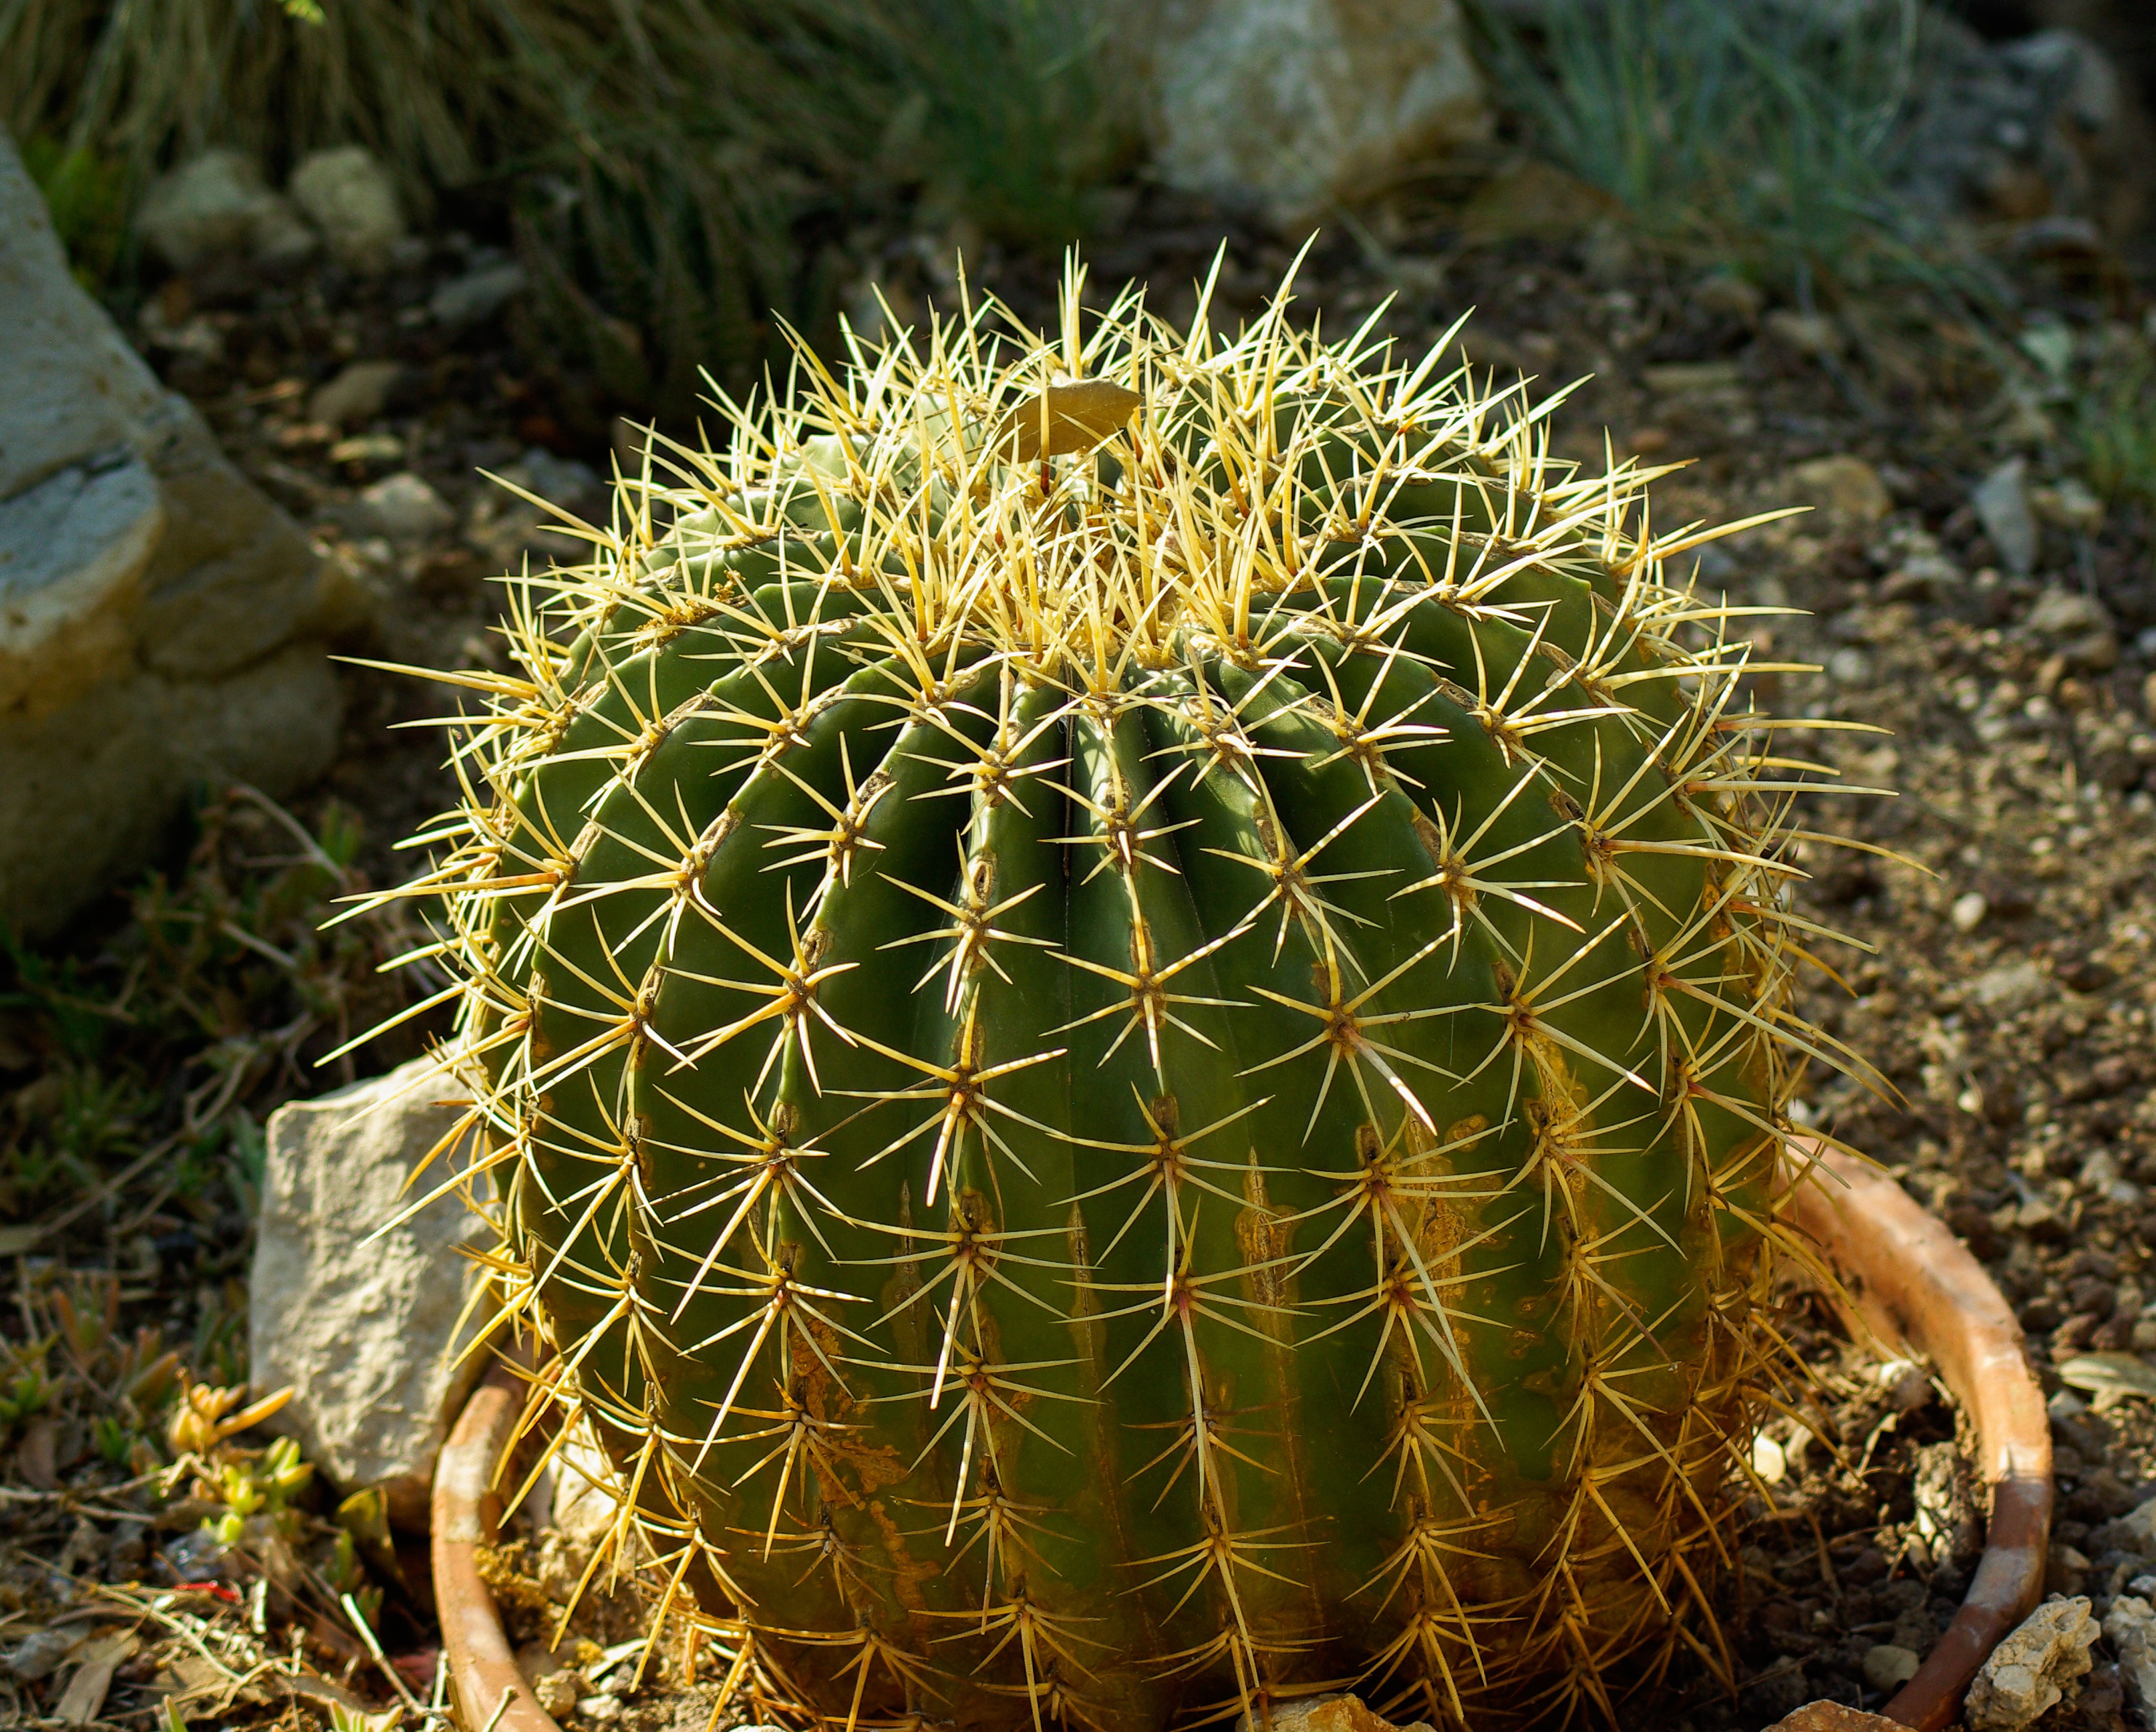
cactus, plant, flower, botany, flora, fauna, thorns, caryophyllales, quills, flowering plant, prickly pear, plant stem, land plant, thorns spines and prickles, hedgehog cactus